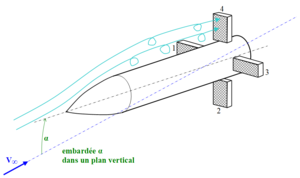
Fusée en incidence marquée avec 4 panneaux cellulaires. On observe le masquage du panneau ""sous le vent"", ce masquage intervenant aux incidences marquées.
Les ailettes en grille ou panneaux cellulaires sont un type d'empennage ou de gouverne de vol utilisé sur les fusées et les missiles ou bombes à la place des gouvernes ou des empennages plus conventionnels, tels que les ailettes planes, afin d'assurer leur stabilité aérodynamique ou leur manoeuvrabilité.